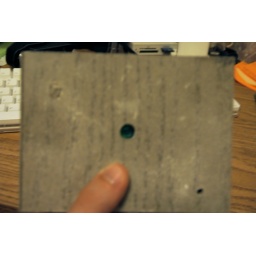
You can see the green ball top in the 21/64&amp;quot; hole for drilling.